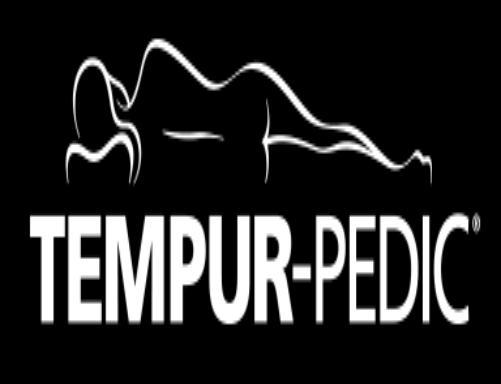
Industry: Necessities